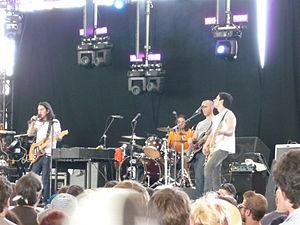
Thenewno2, également typographié thenewno2, est un groupe de rock alternatif américano-britannique, originaire de Los Angeles et Londres. Il est composé de Dhani Harrison et d'Oliver Hecks. Harrison y joue de la guitare, du synthétiseur, et en est également le chanteur. Oliver Hecks est à la batterie et au synthétiseur. Amanda Butterworth chante sur certains morceaux. Le nom du groupe, thenewno2, est une référence à une émission anglaise des années 1960, Le Prisonnier. Après avoir sorti un EP de quelques titres, le groupe a sorti un album en aout 2008, You Are Here.